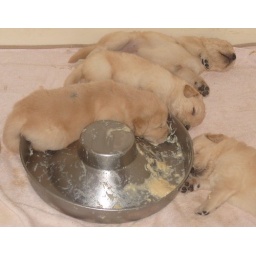
Rachel boy in bowl, he is blue boy